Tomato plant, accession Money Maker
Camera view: horizontal (90 deg, fisheye); turntable rotation: 180 degrees
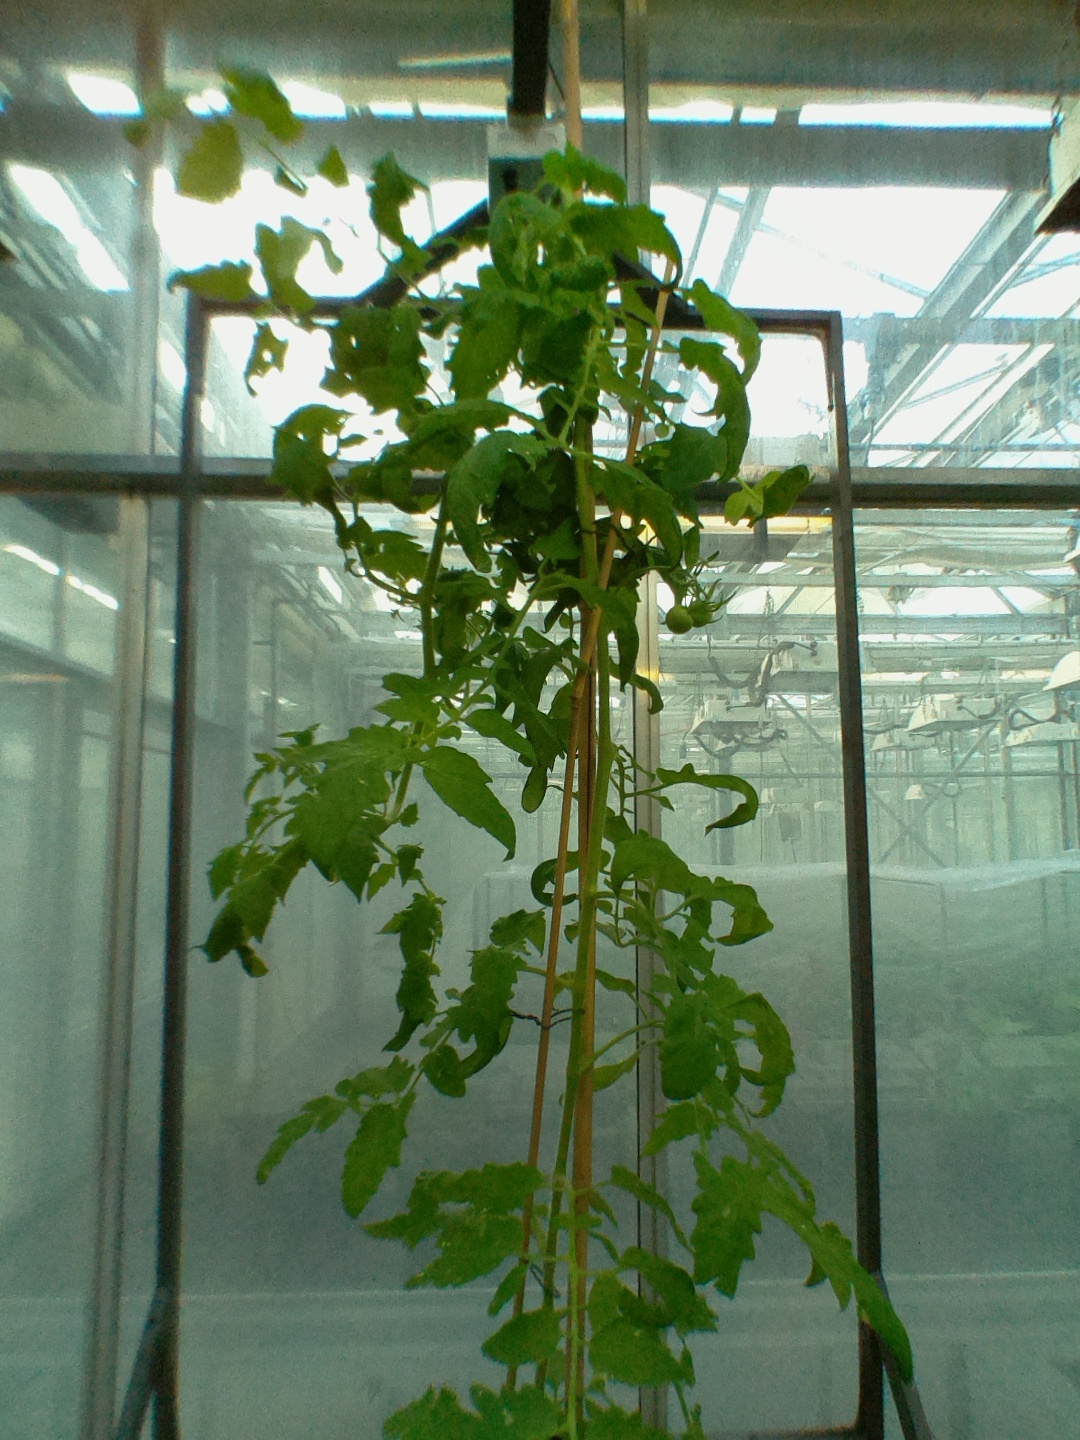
BBCH growth stage 71: 10%-20% of final fruit size